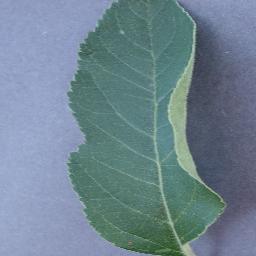
Label: Apple___healthy